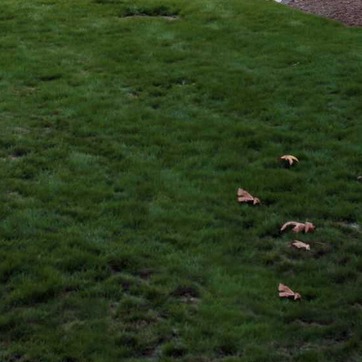
Material: foliage